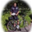
Label: bicycle